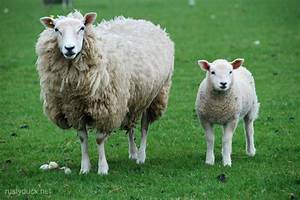
Label: sheep